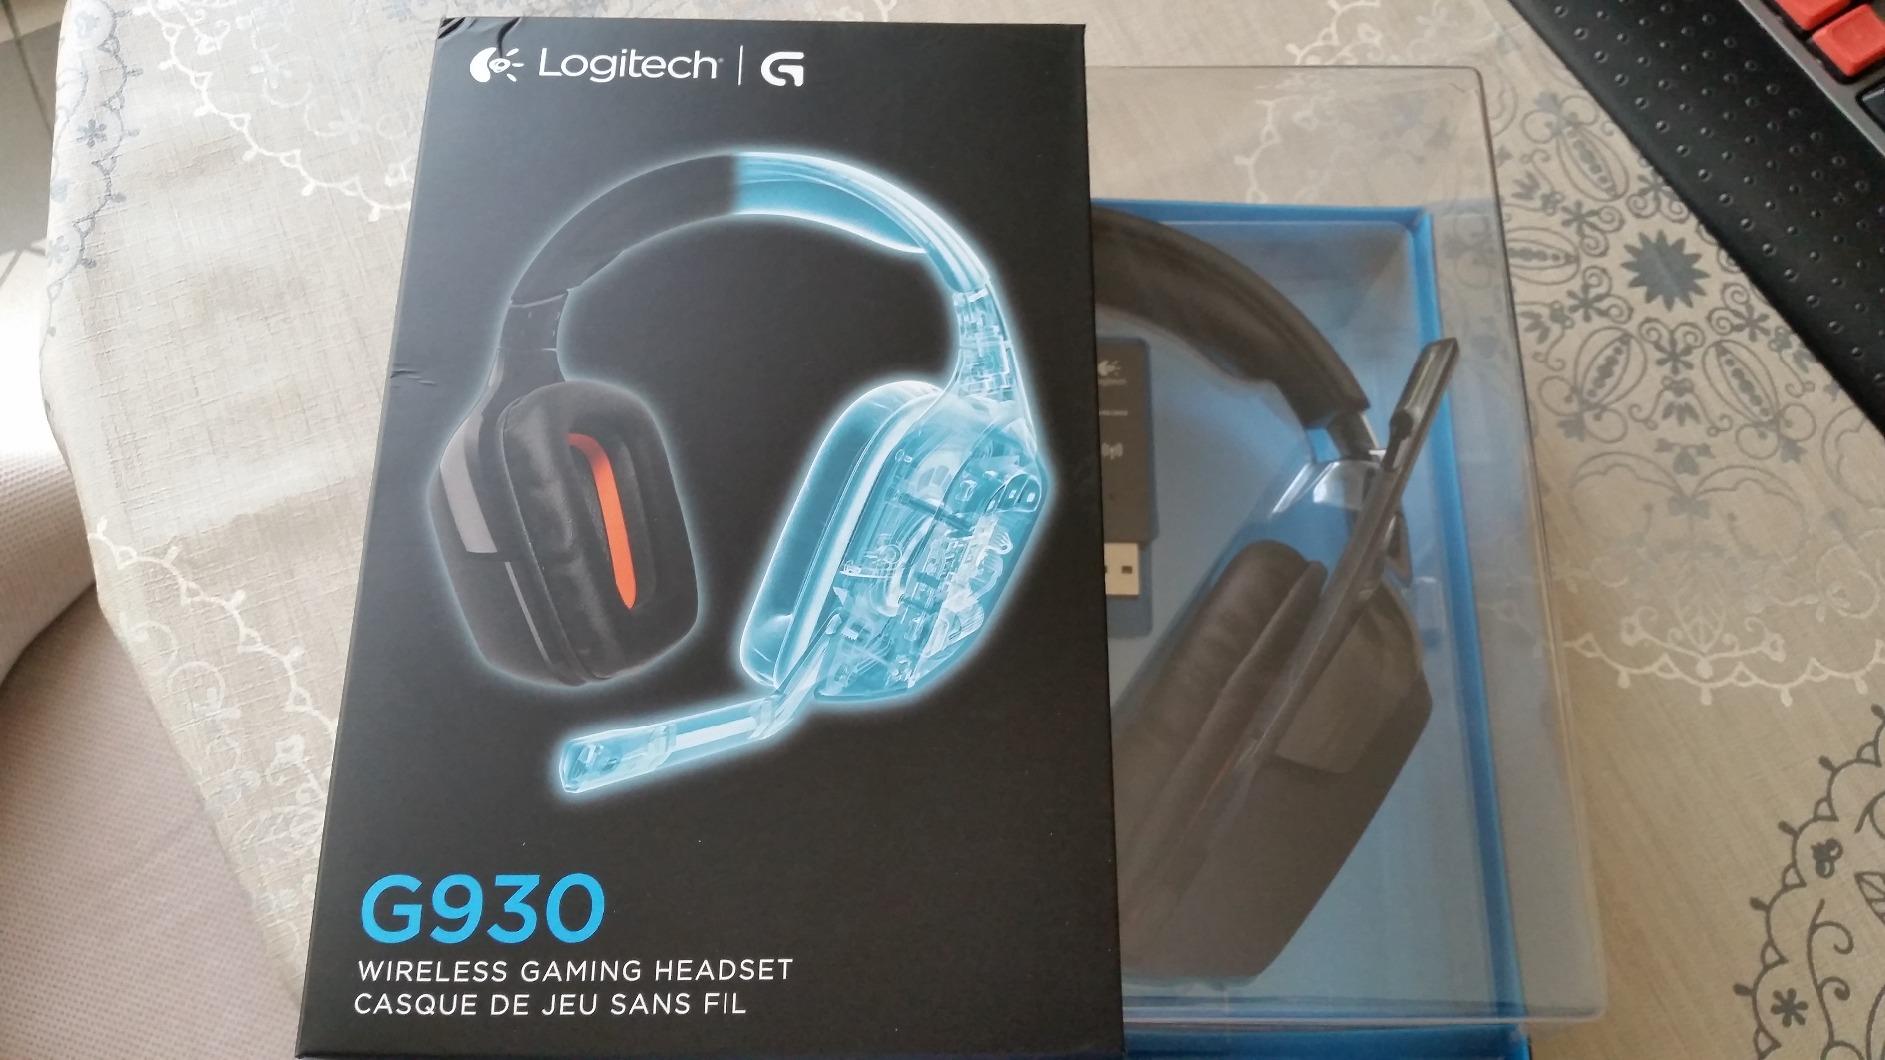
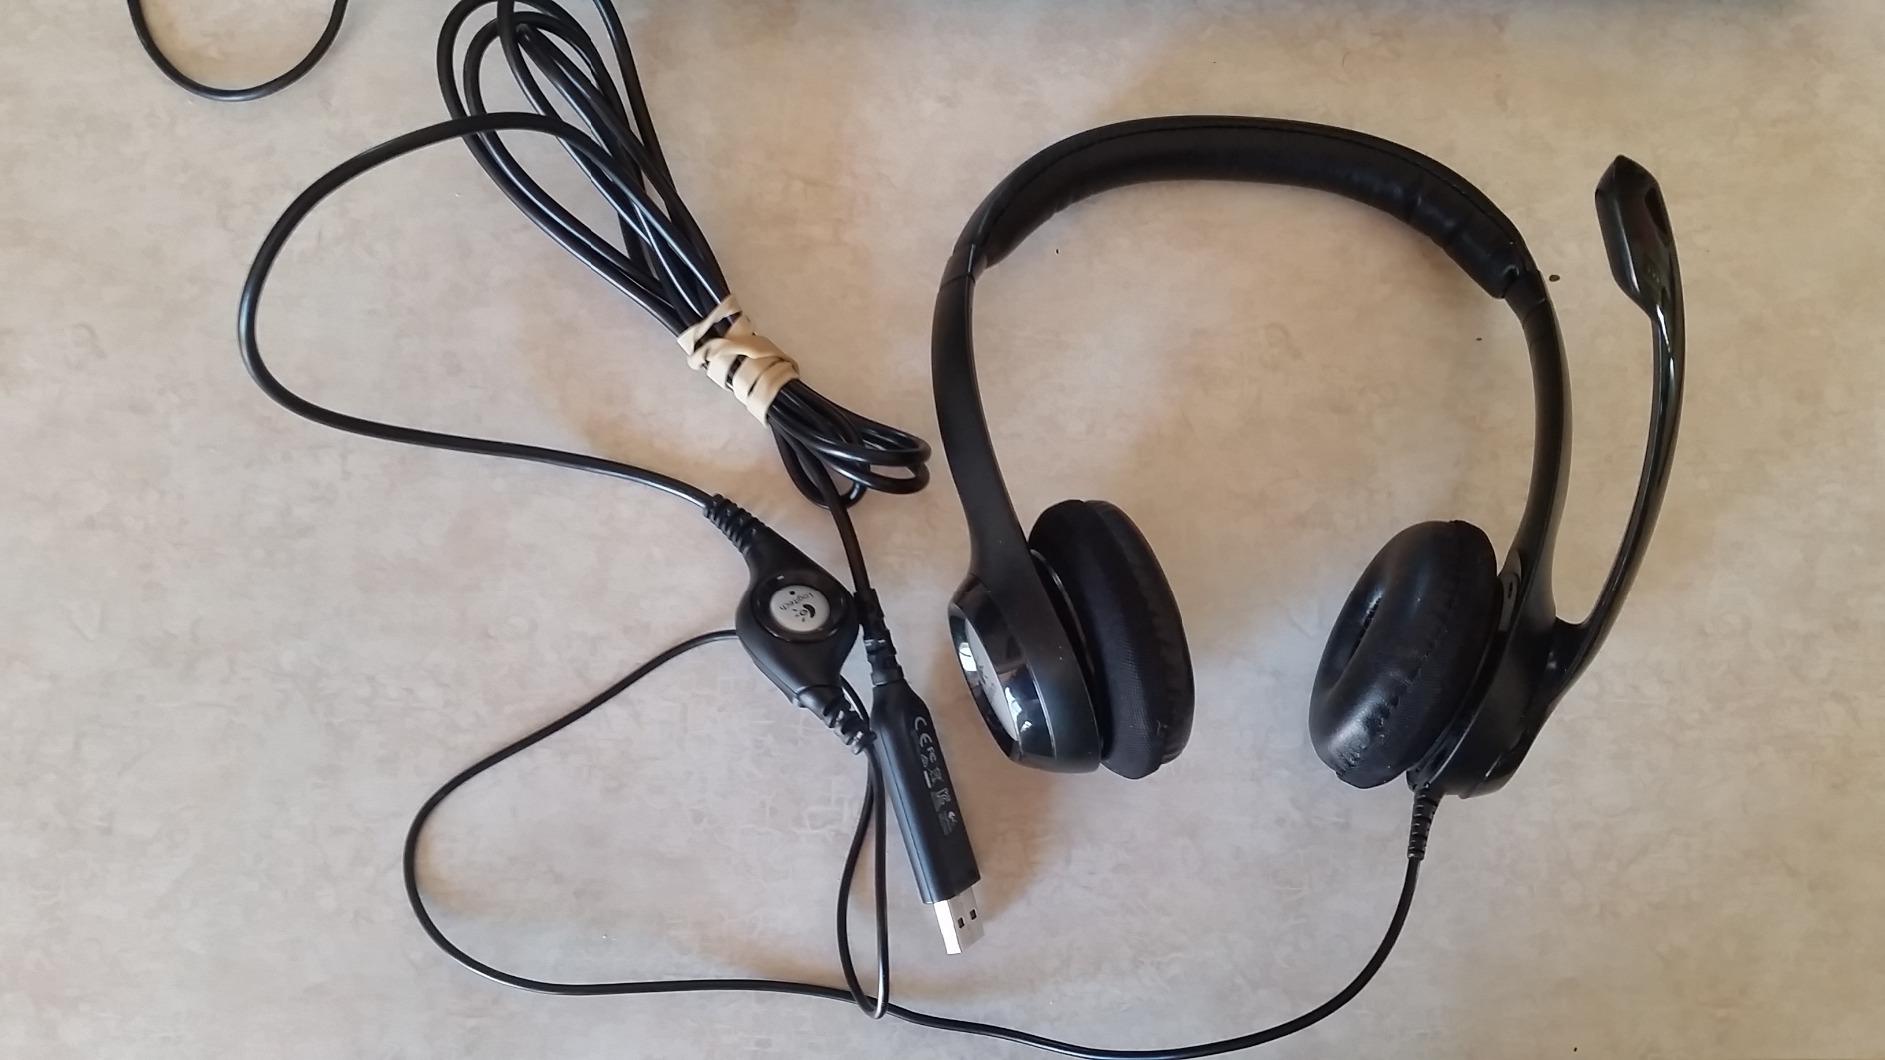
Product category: headphones
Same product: no